Phoenix Point

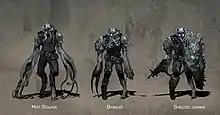
An illustration of alien mutations

In "Phoenix Point", the alien threat evolves as part of a gameplay system designed to generate a wide variety of challenges and surprises for players in tactical combat. Aliens encountered by players are procedurally generated on two basic levels: first, aliens will draw upon a pool of available, interchangeable body parts; second, aliens can change in size and shape. When the Pandoravirus encroaches on new regions, animals and other biological material found, including humans, are recombined to increase the pool of available body parts for the creation of new aliens, through mutations. For example, in Africa, the procedurally generated mutation system might mash up the body of a lion with body parts of humans and other animals to create alien monsters that resemble a Sphinx.